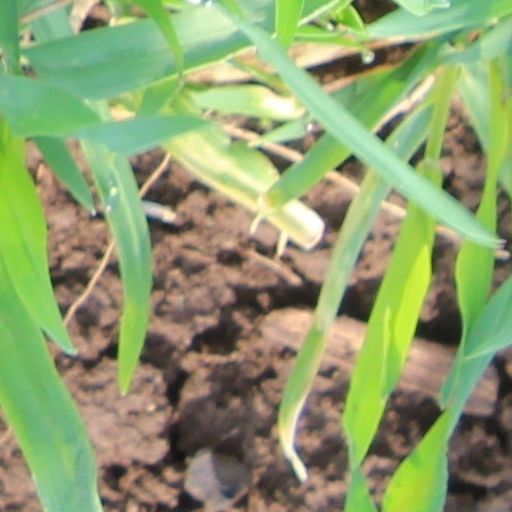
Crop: wheat